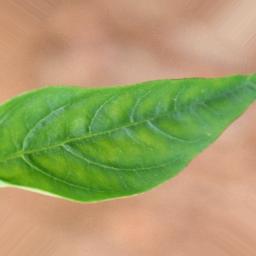
Label: healthy